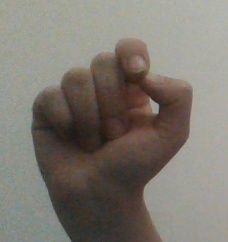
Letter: fa